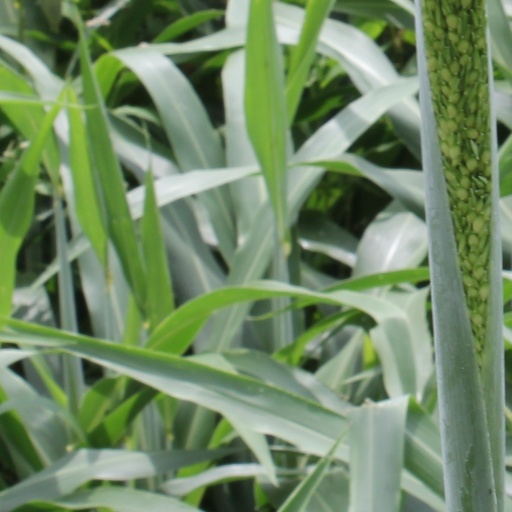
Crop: sorghum